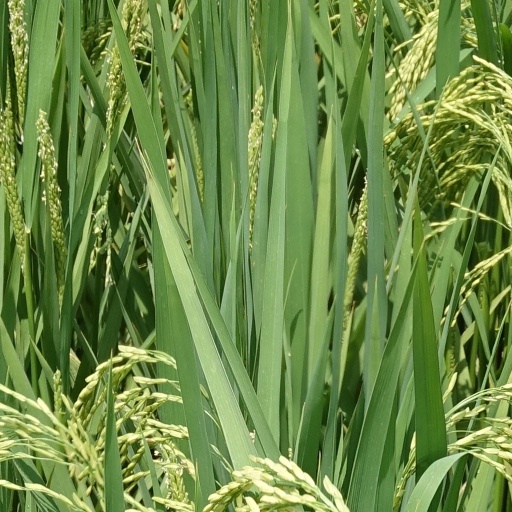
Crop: rice